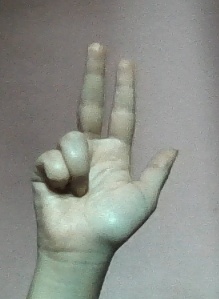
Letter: al